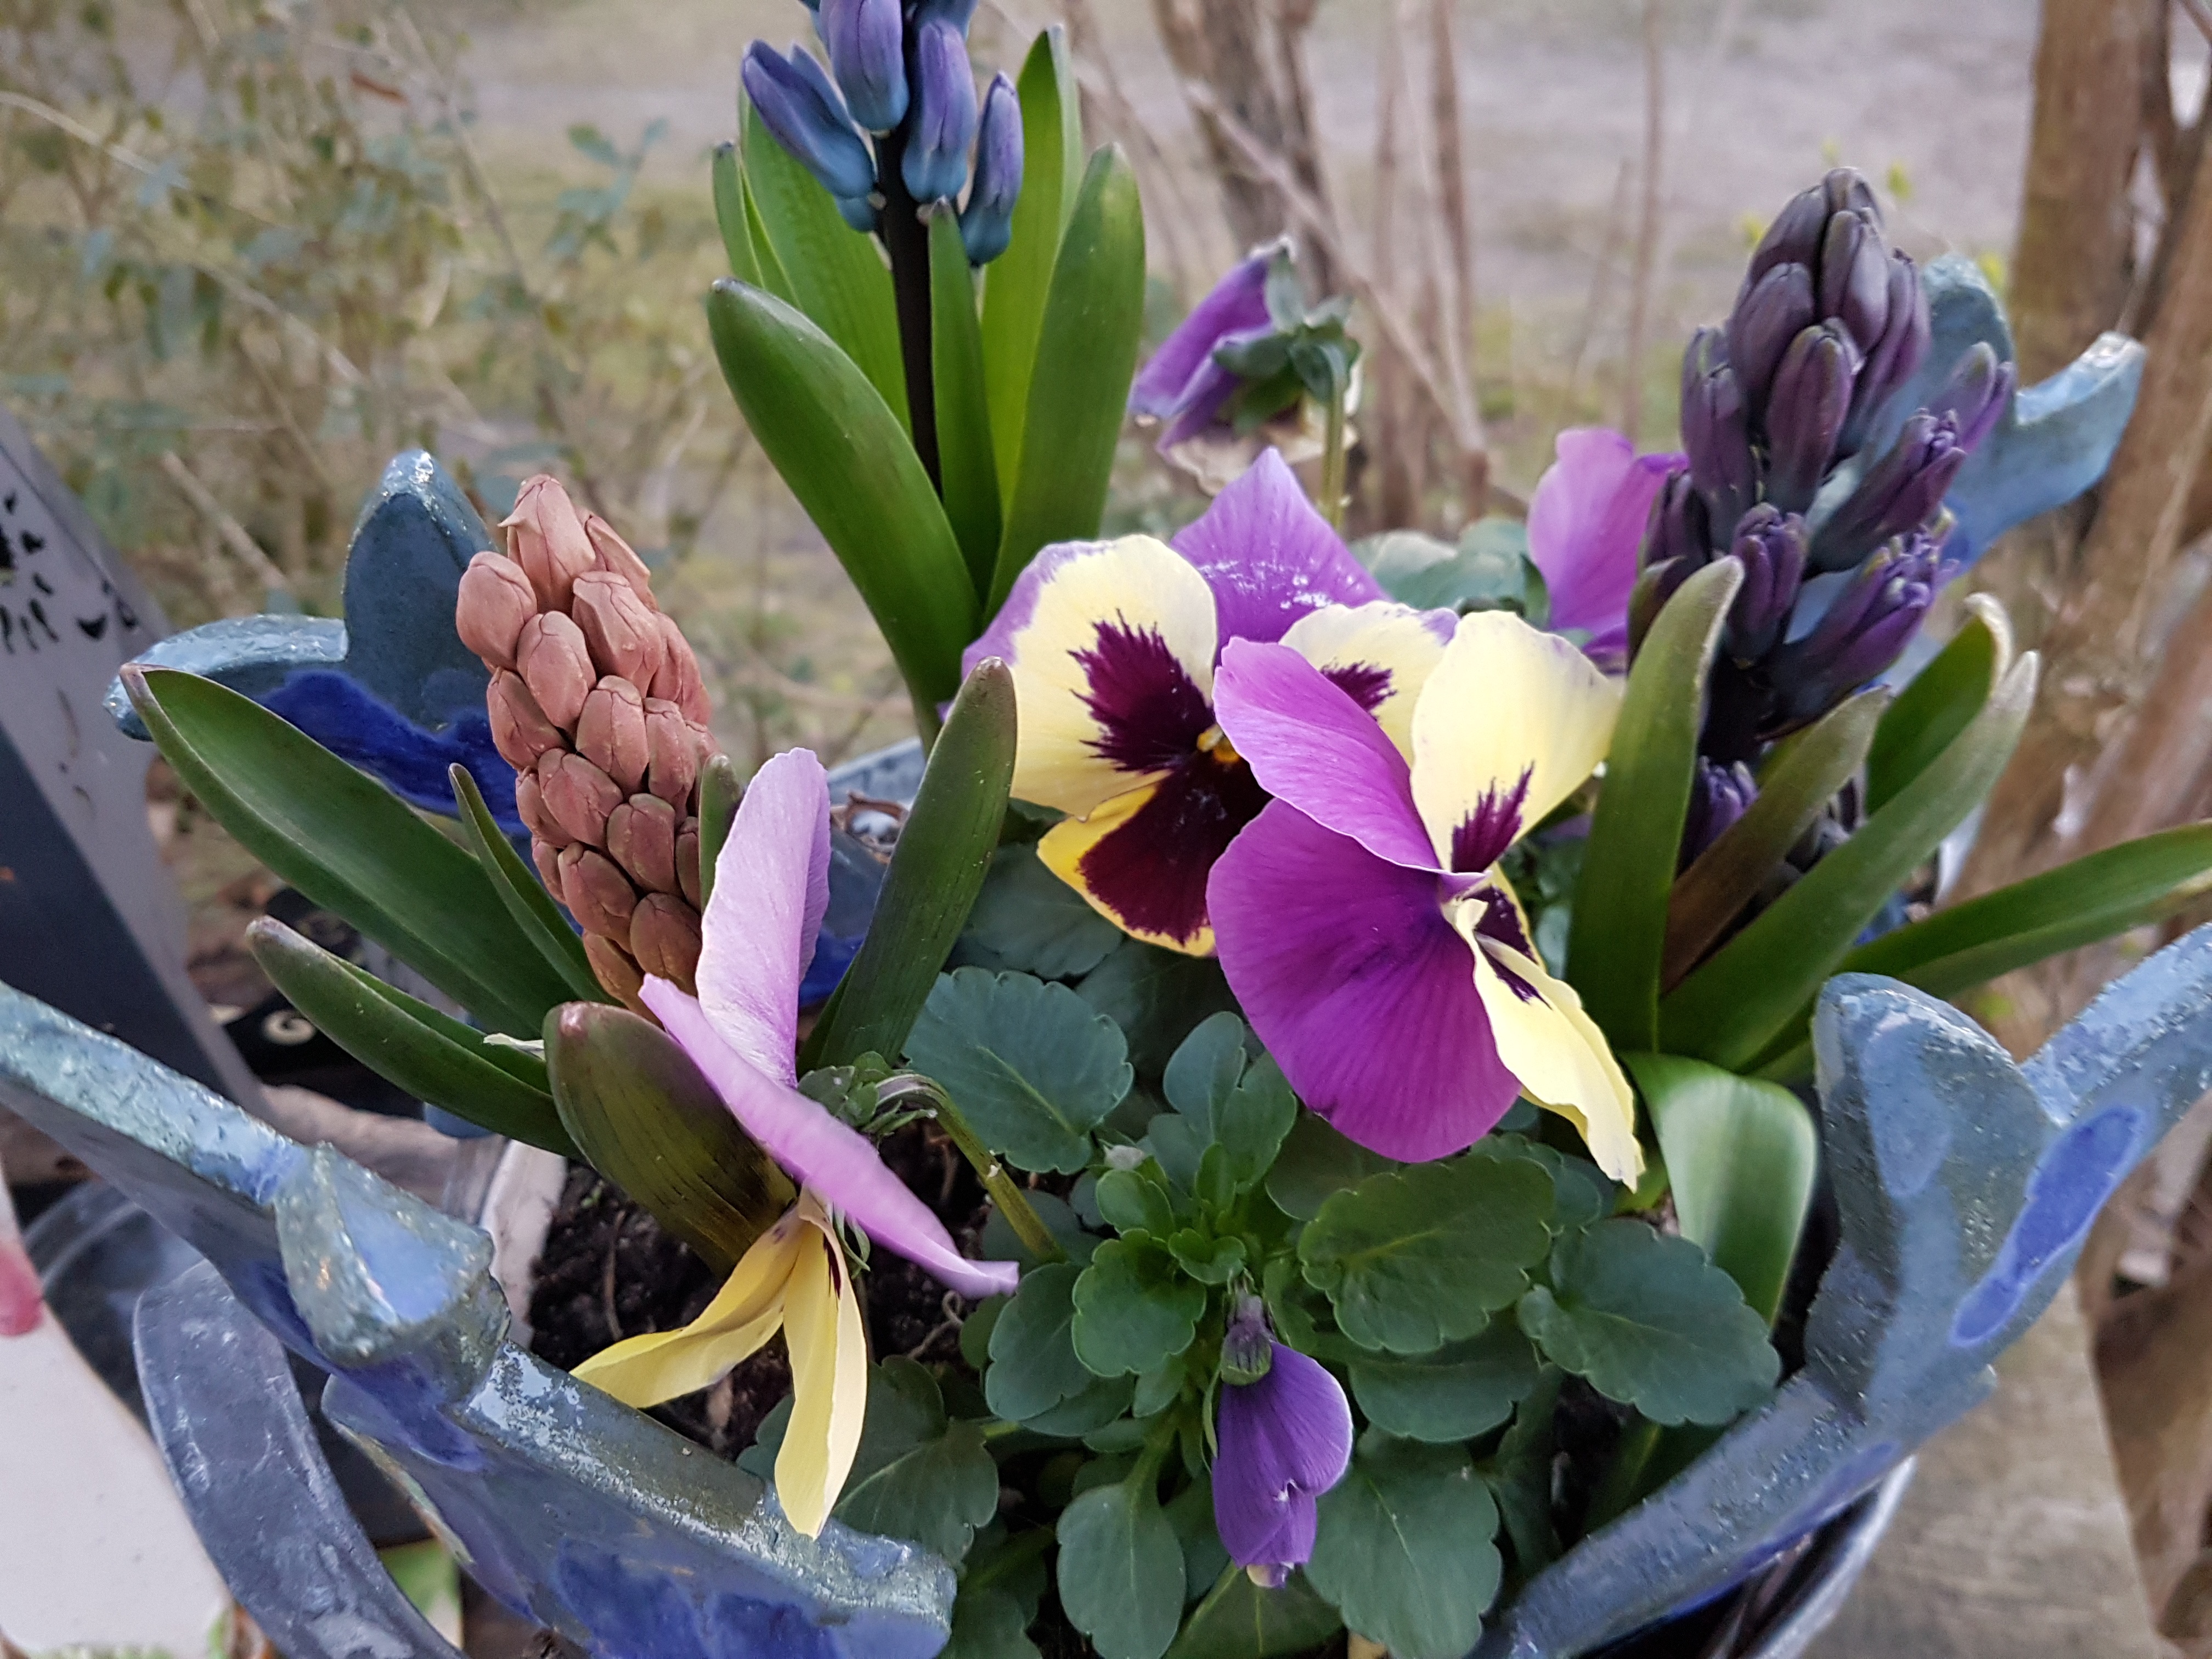
nature, blossom, plant, flower, purple, bloom, spring, botany, yellow, close, flora, wildflower, flowers, crocus, floristry, pansy, flowering plant, flower bouquet, land plant